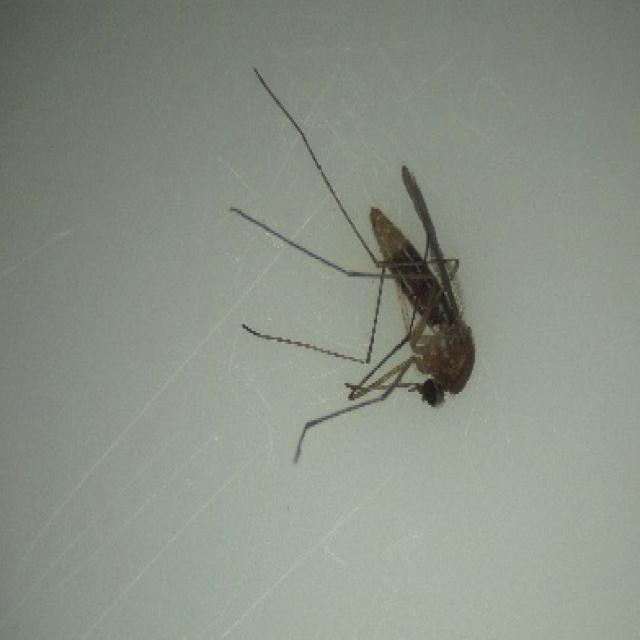
Species: culex_pipiens